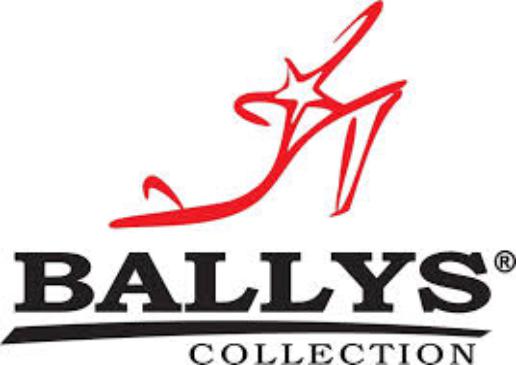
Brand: Bally Shoe
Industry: Clothes